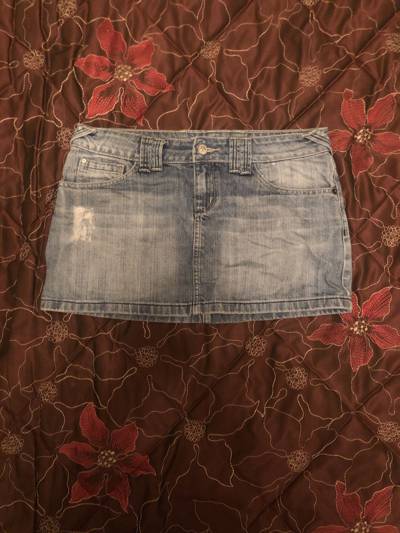
Waste category: clothes